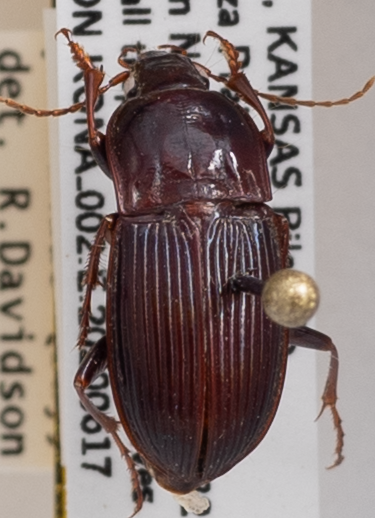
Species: Pterostichus permundus
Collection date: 2020-06-17
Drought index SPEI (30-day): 0.39
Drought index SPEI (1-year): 1.064
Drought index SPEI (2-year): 1.69